Kippel

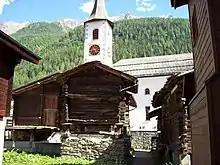
Kippel village church

From the , 361 or 98.1% were Roman Catholic, while 6 or 1.6% belonged to the Swiss Reformed Church. 1 person belonged to no church, was agnostic or atheist.